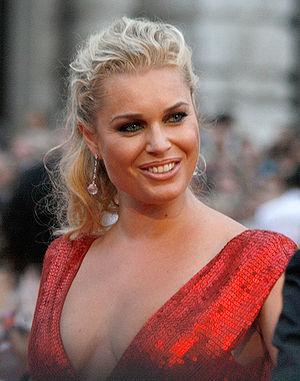
Rebecca Romijn, née le 6 novembre 1972 à Berkeley, en Californie, aux États-Unis, est une actrice et mannequin américaine.